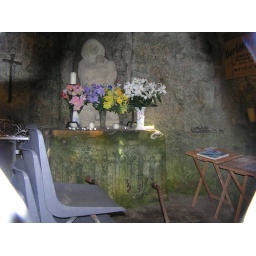
inside the house in the rock